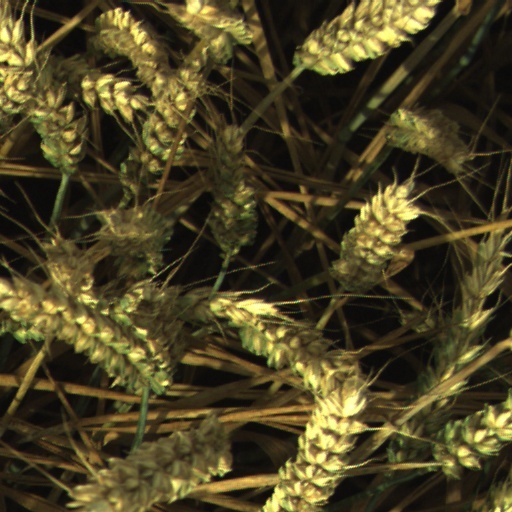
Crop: wheat